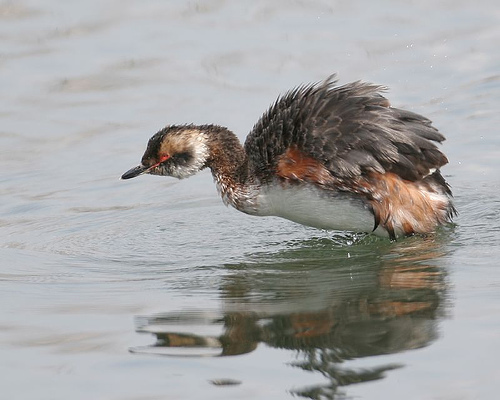
a bird with a flat beak and fluffy brown feathers, the belly is whiteimmature water bird, white belly, grey wings, brown sides short of bill.
a bird with a white belly, gray wings, a light brown rump, and bright red eyes.
this long-necked bird has a white breast and belly with feathers of copper and black.
this large bird has white on its belly, rust colored wings with a black feathers on its crown, nape and back.
this bird has wings that are black and has a white bellymedium to large black white and orange bird with a long black neck and a medium length flat black beak.
this odd looking bird has puffed up plumage, a white belly and brown wings.
this bird has wings that are brown and black and has red eyesthe bird has large black and brown feathers with a white breast.
Species: Horned Grebe